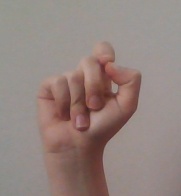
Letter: fa